Bobbin lace

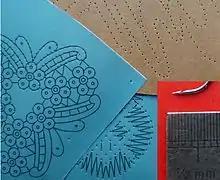
prickings for various types of lace and a very fine hook

The advent of machine-made lace at first pushed lace-makers into more complicated designs beyond the capabilities of early machines, then simpler designs so they could compete on price, and finally pushed them out of business almost entirely.